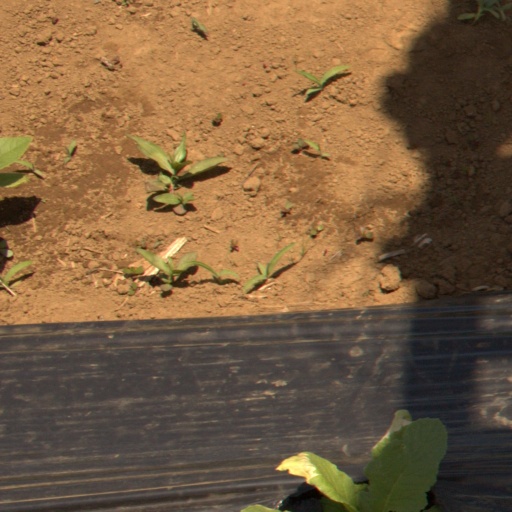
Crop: Jerusalem artichoke